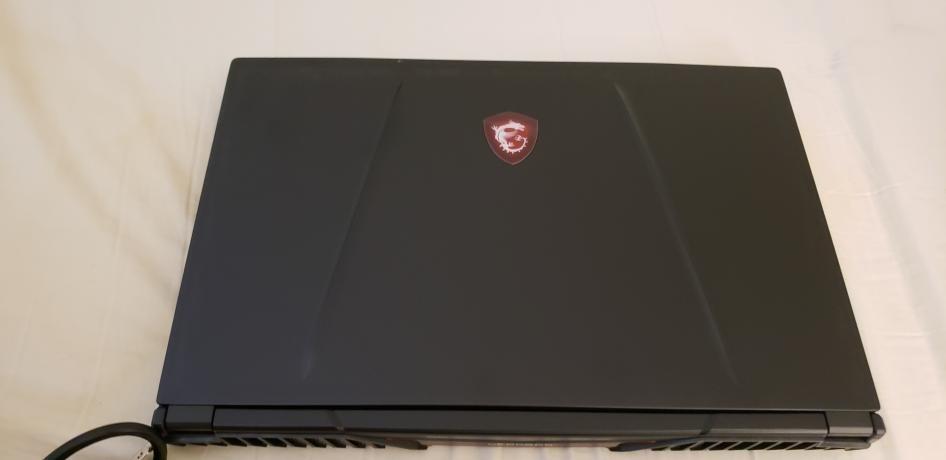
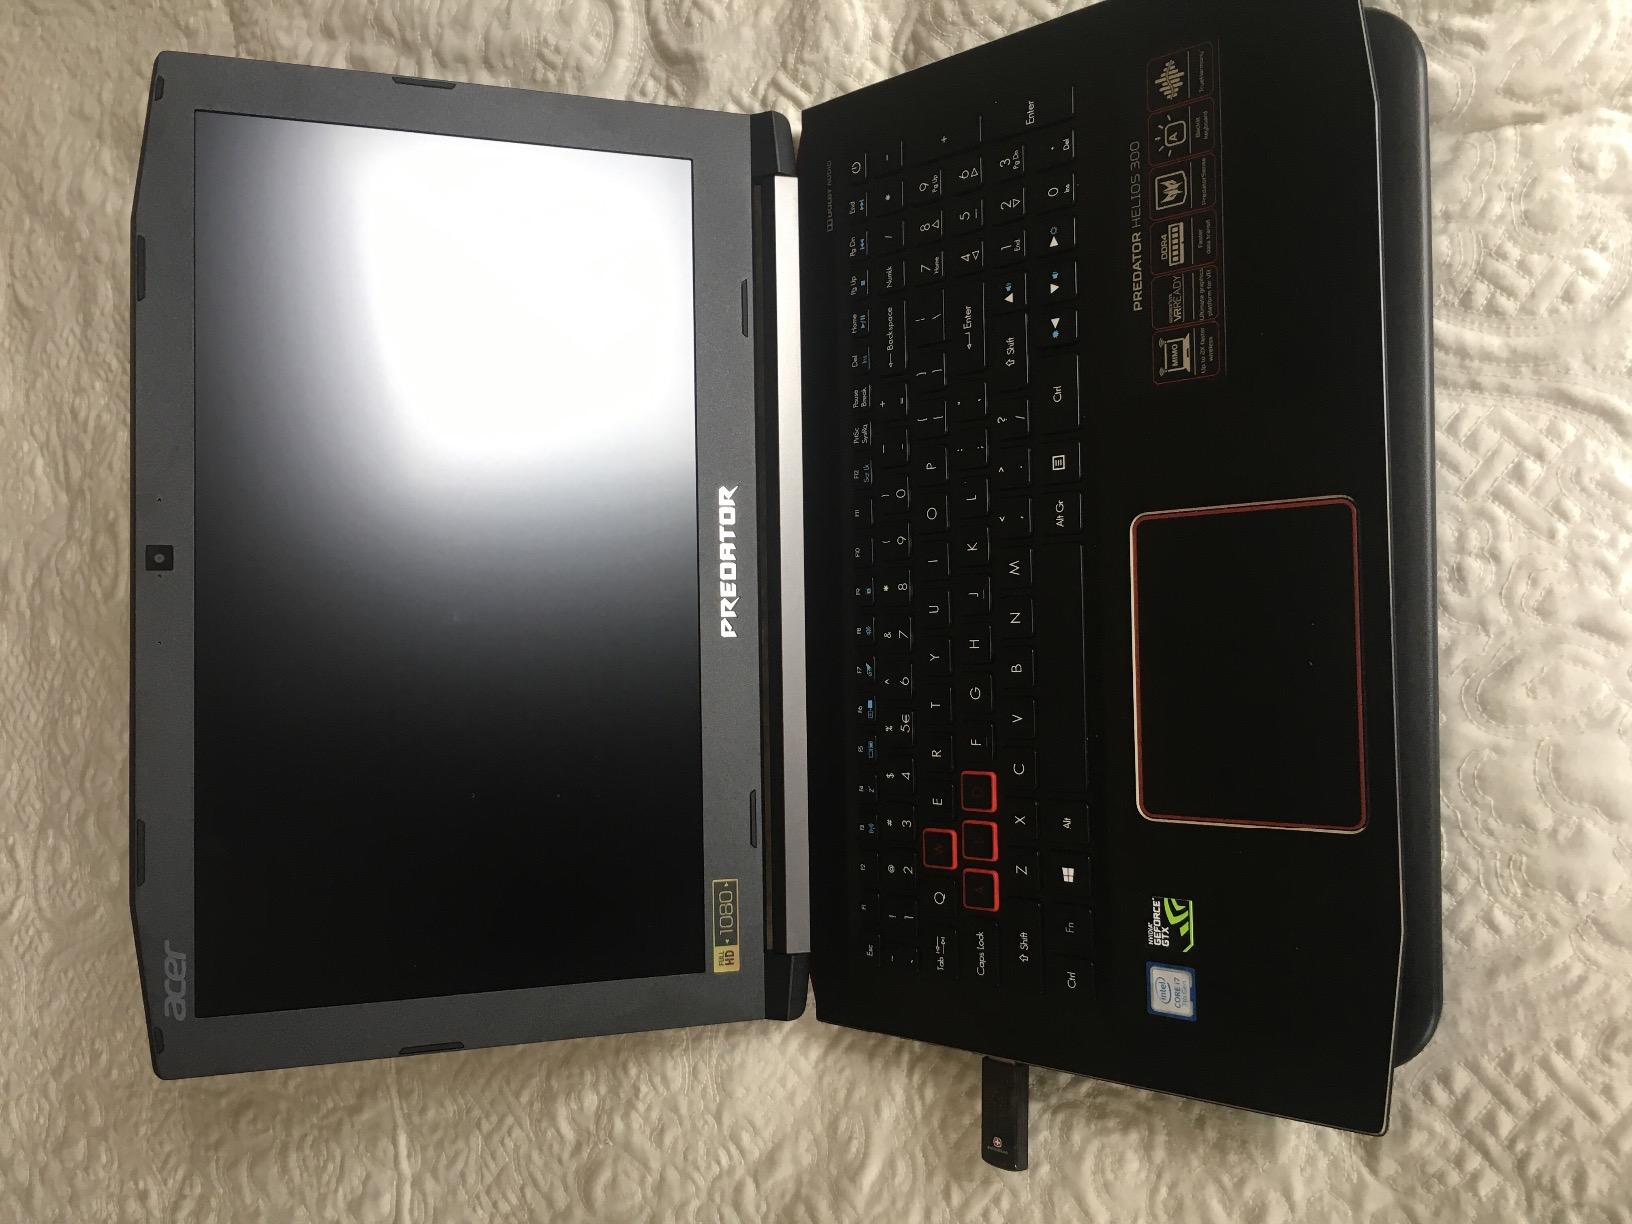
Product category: laptop
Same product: no